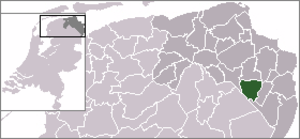
Veendam est un village et une commune des Pays-Bas, située dans la province de Groningue. Elle compte 28 000 habitants sur une superficie de 79 km².